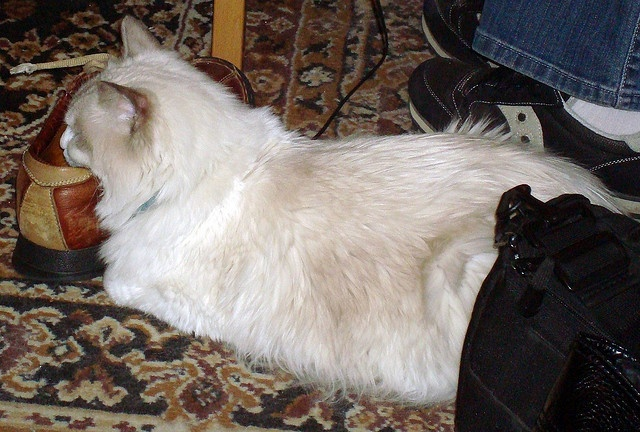
A cat that is resting its head on a shoe.
a cat laying on the ground next a shoe and a black bag
Cat laying on the floor resting it's head on a shoe.
The cat was sleeping at my feet with her head in my shoe.
a white and brown cat resting its head on a brown shoe